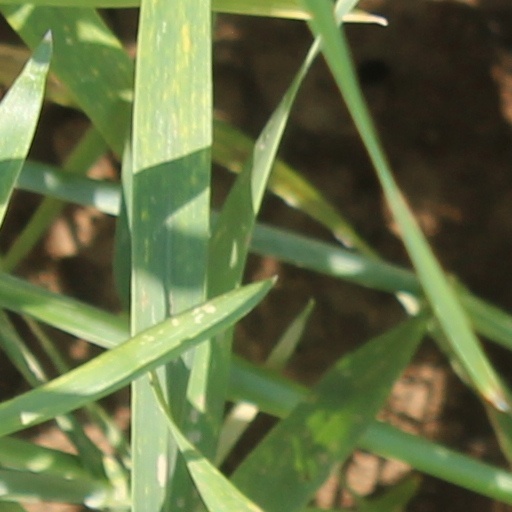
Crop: wheat